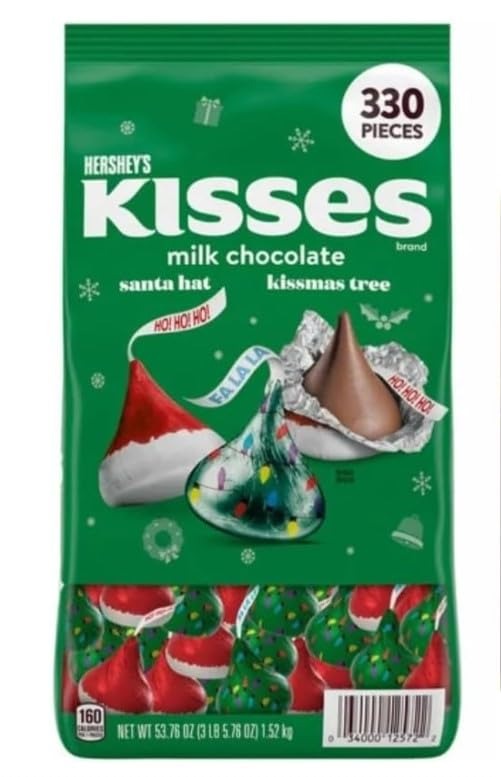
Item Name: Hershey Kisses Santa Hat and Kissmas Tree Milk Chocolate Candy Bulk Bag (330ct)
Value: 52.0
Unit: Ounce

Price: 19.9